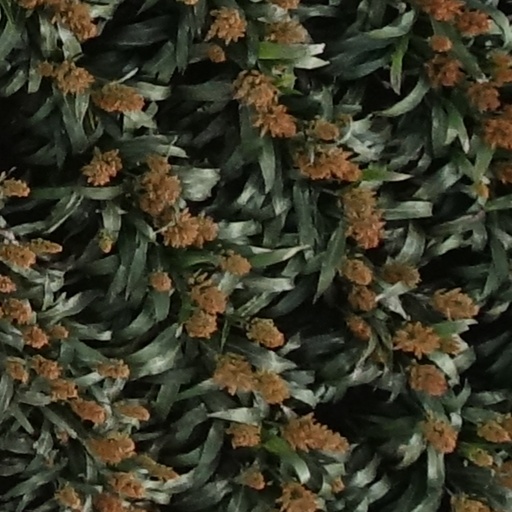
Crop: sorghum